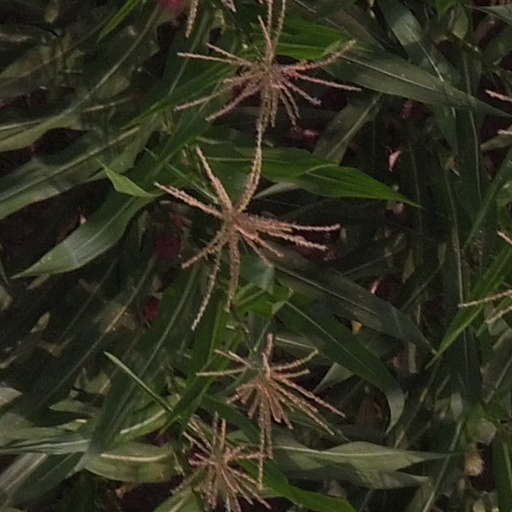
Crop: maize; corn